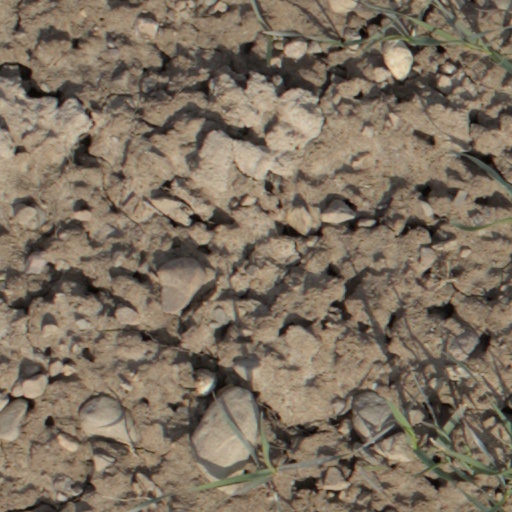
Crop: wheat